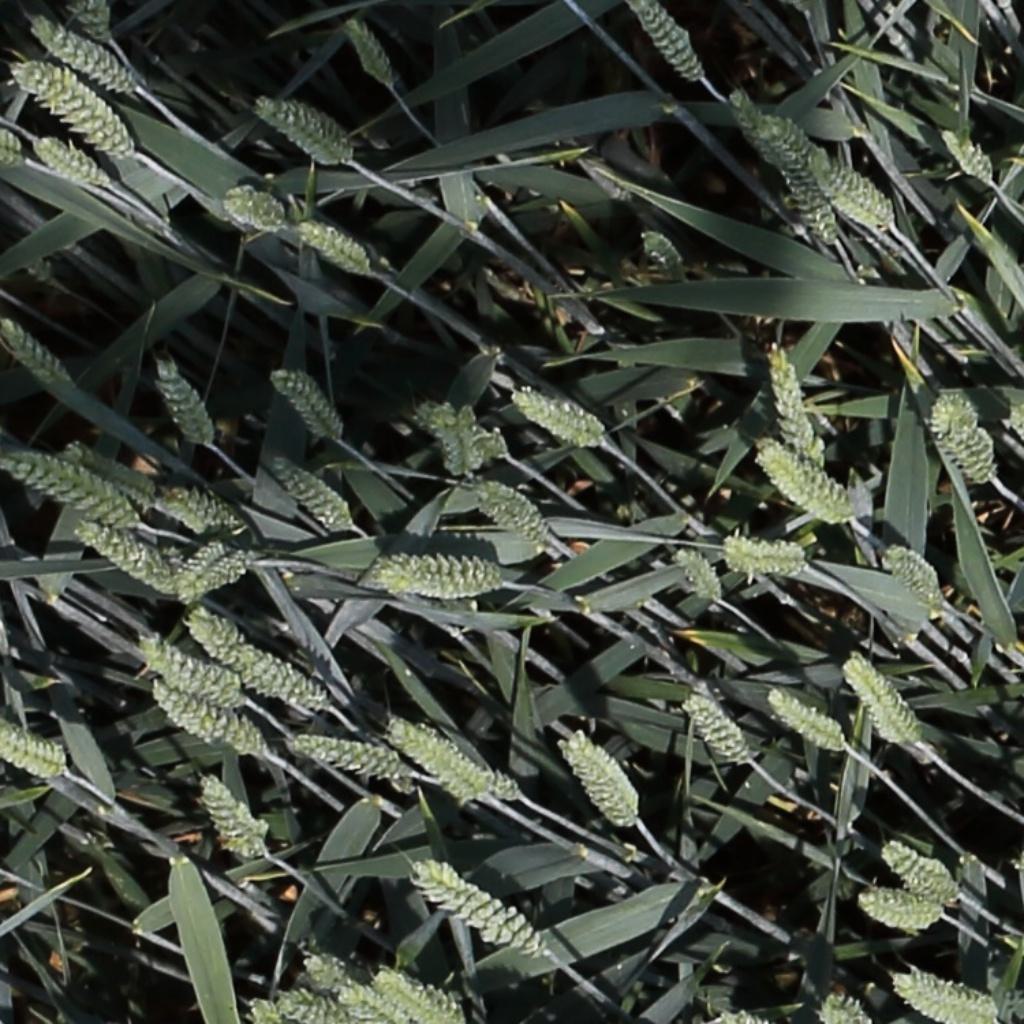
Country: Switzerland
Location: Usask
Wheat development stage: Filling